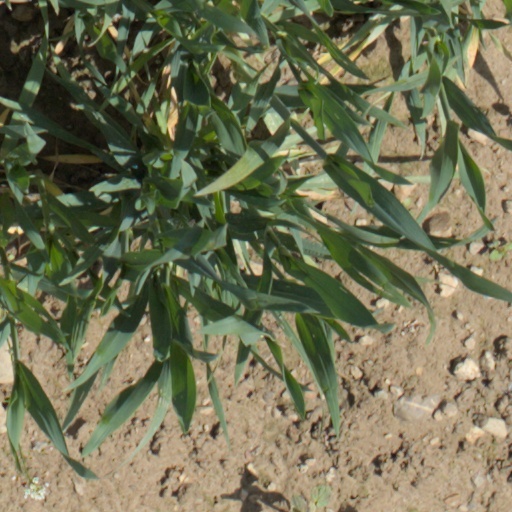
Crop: wheat